Leyenda de Plata (2000)

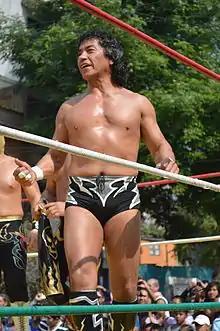
Negro Casas, "Leyenda de Plata" tournament winner

The "Leyenda de Plata" (2000) was professional wrestling tournament produced by the Mexican wrestling promotion Consejo Mundial de Lucha Libre (CMLLl; Spanish "World Wrestling Council") that ran from September 22, 2000, over the course of three of CMLL's Friday night shows in Arena México with the finals on October 6, 2000. The annual "Leyenda de Plata" tournament is held in honor of lucha libre legend El Santo and is one of CMLL's most important annual tournaments.